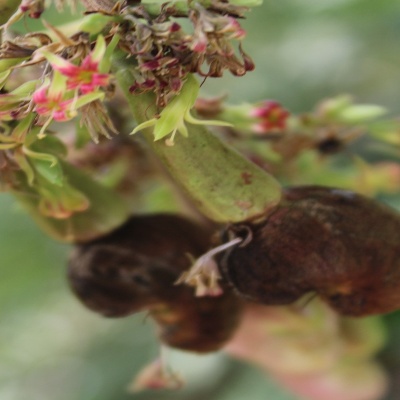
Crop: Cashew
Condition: anthracnose